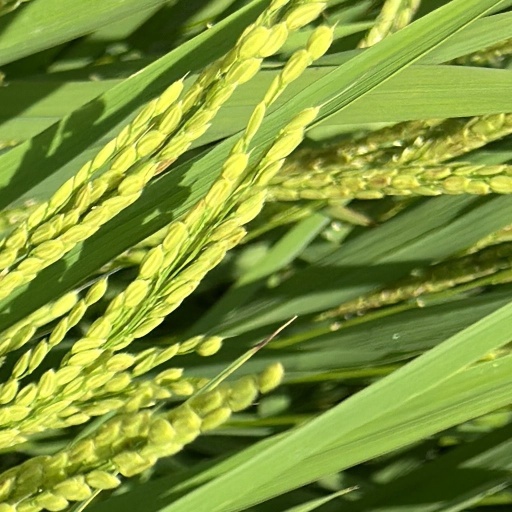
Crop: rice